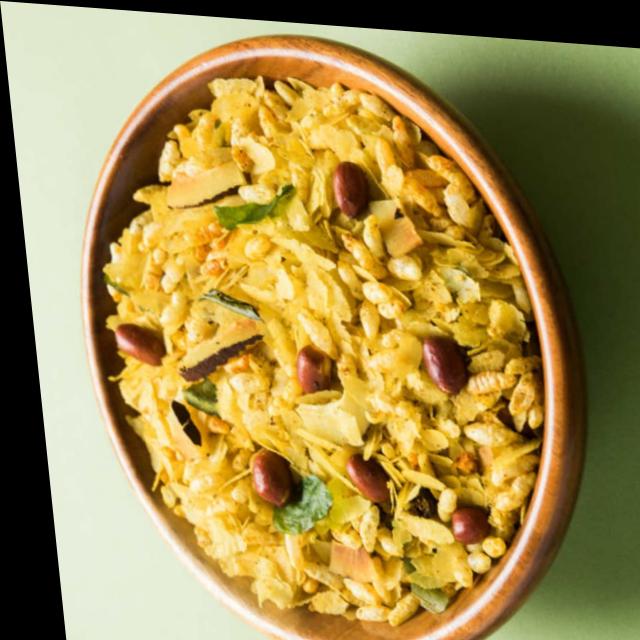
Dish: poha